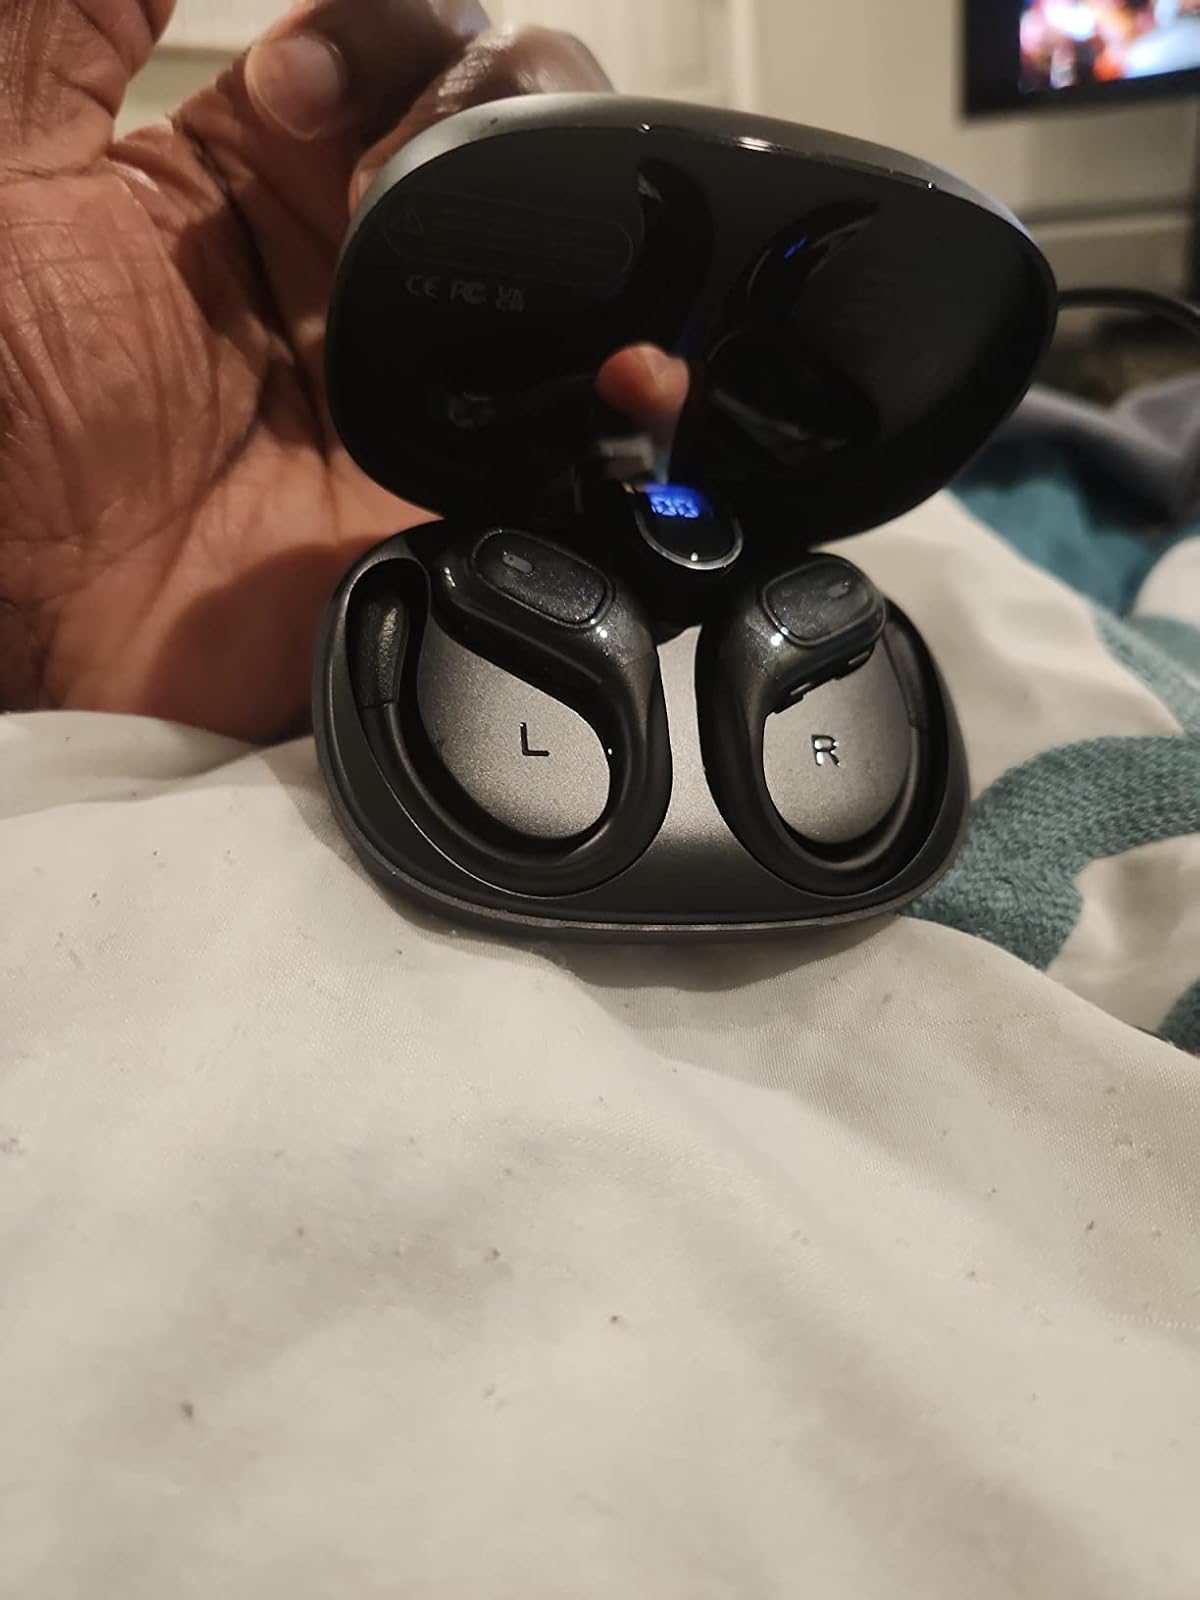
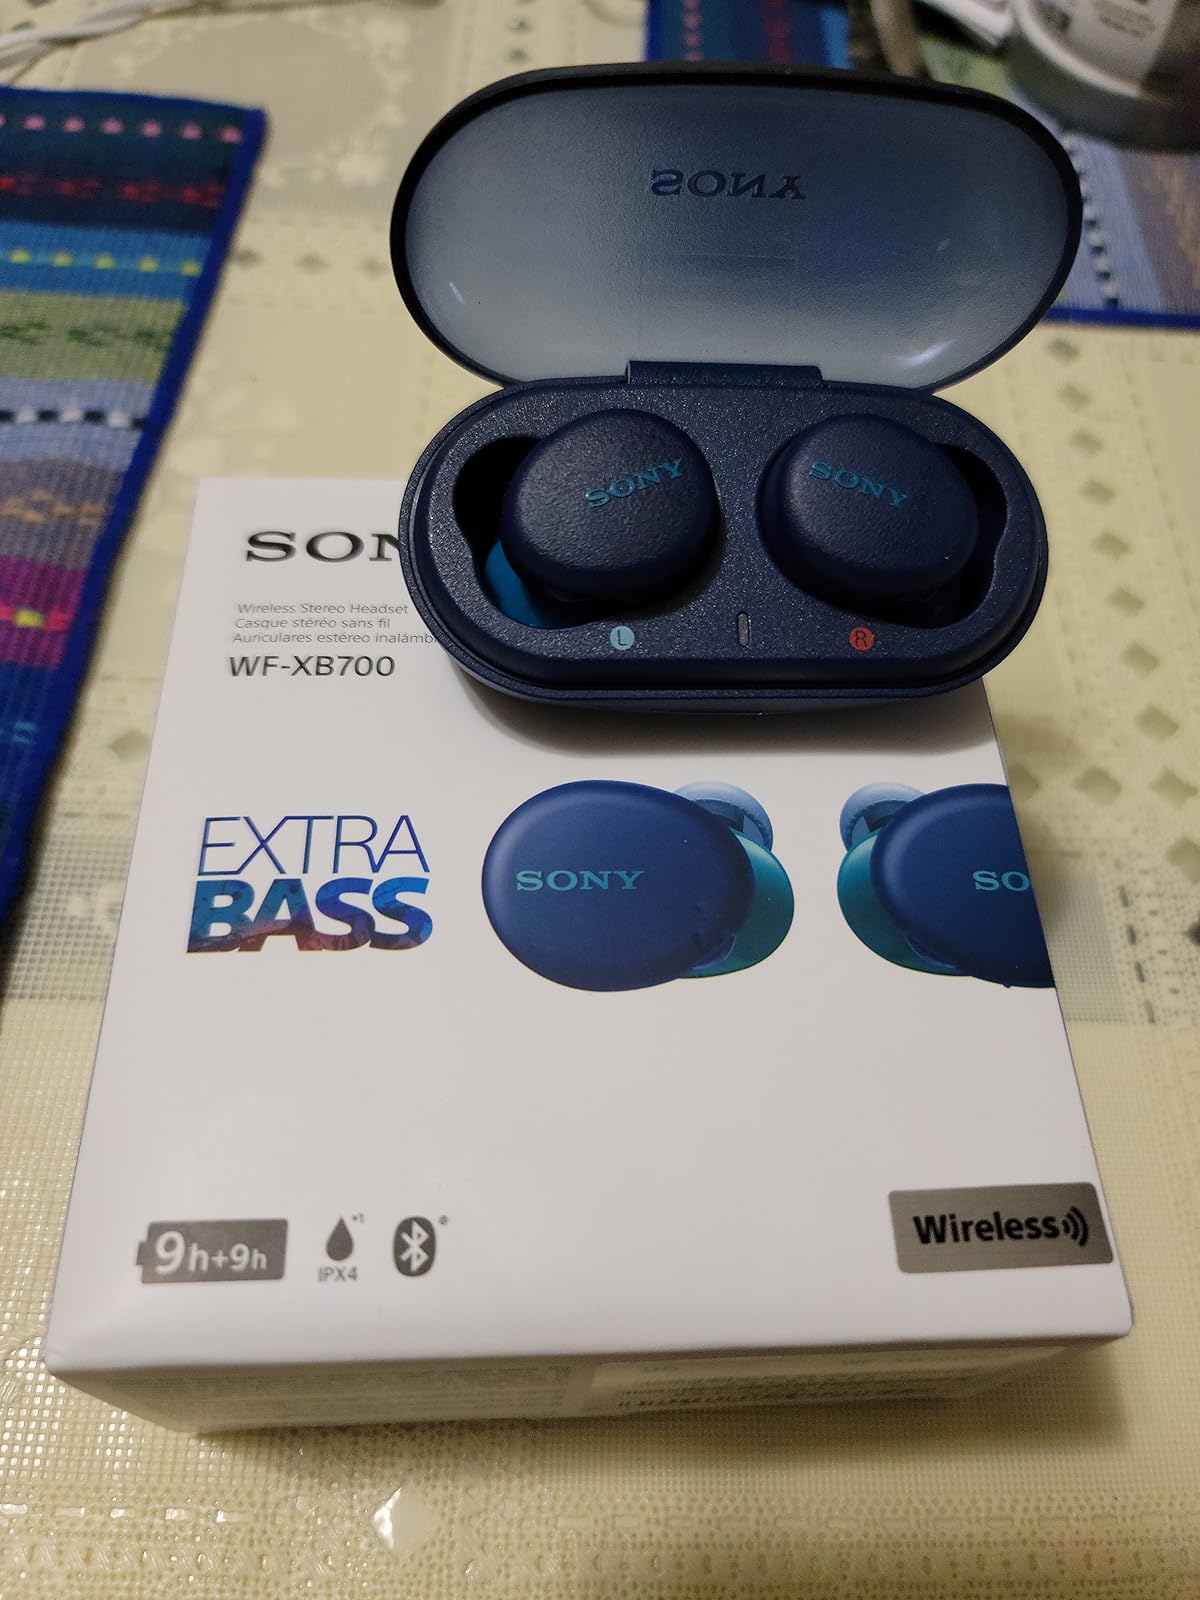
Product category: earbuds
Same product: no